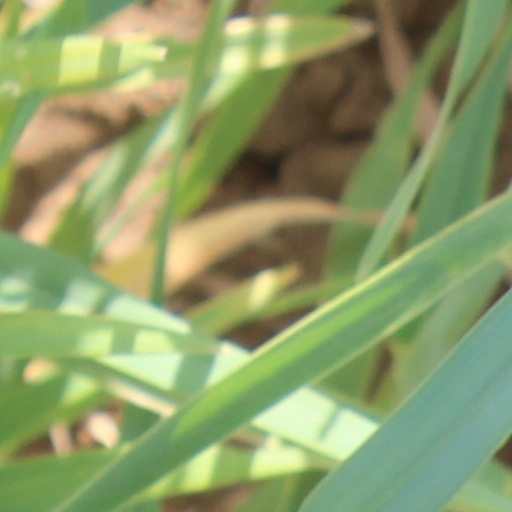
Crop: wheat